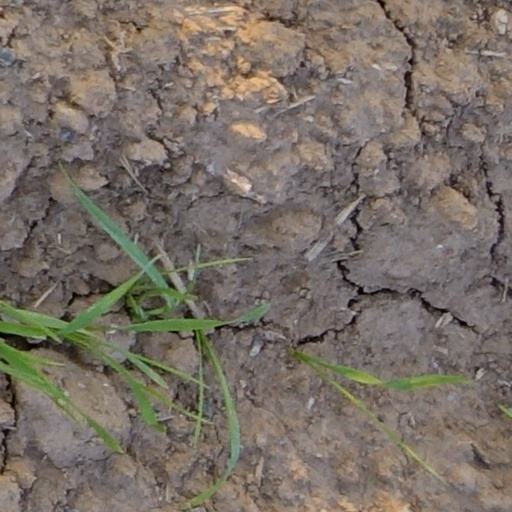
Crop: wheat